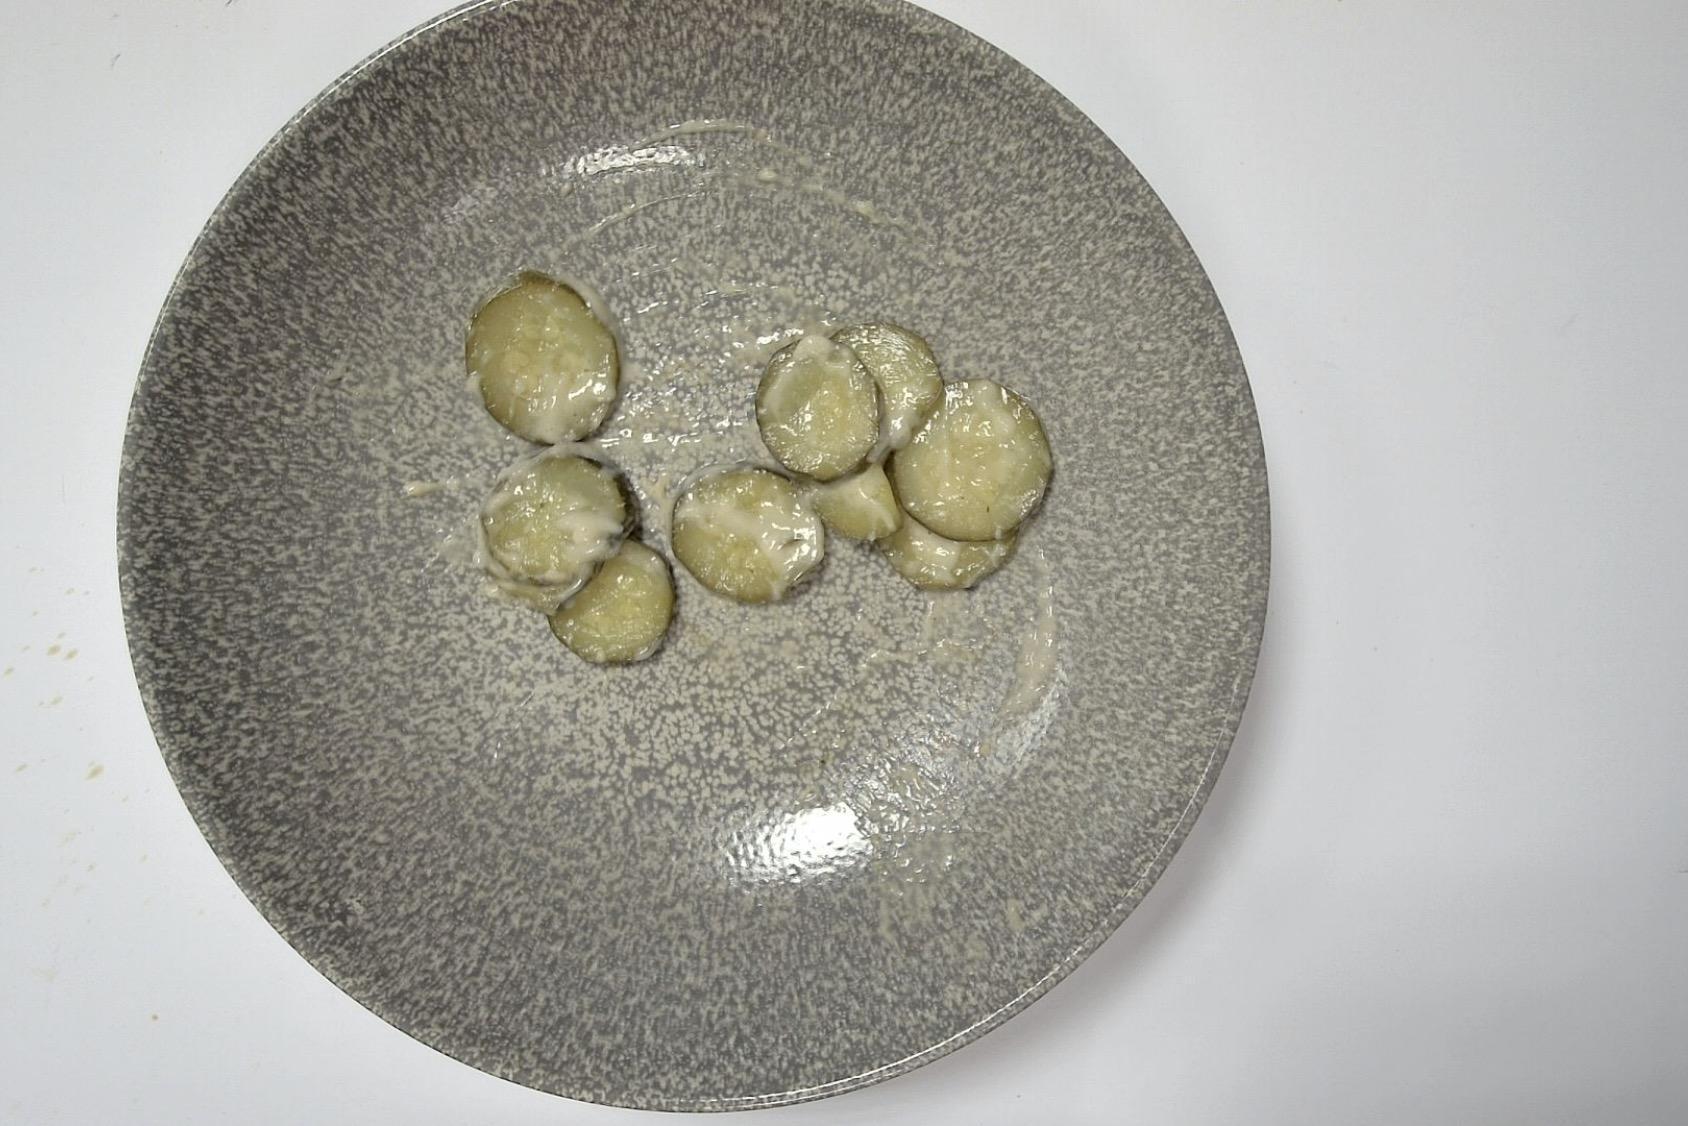
Gericht: Pfanne mit Zucchini Paprika , Seelachs in Helle Sauce mit Eierspätzle
Portionsgröße: Normale Portion
Zutaten: Eierspätzle, Zucchini , Helle Sauce , Seelachs, Paprika
Gewicht vorher: 318 g
Kalorien vorher: 357,42 kcal
Gewicht nachher: 282 g
Kalorien nachher: 316,957 kcal